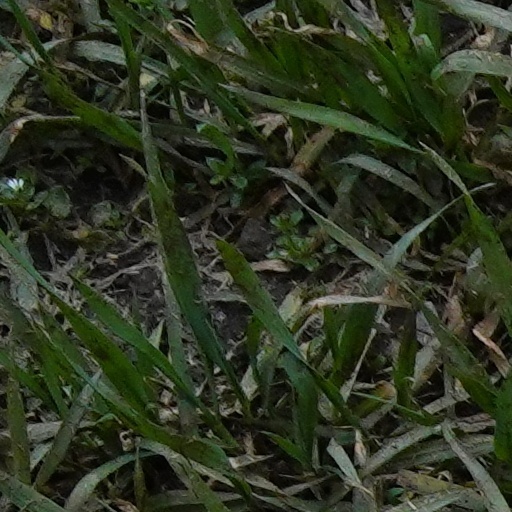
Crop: wheat